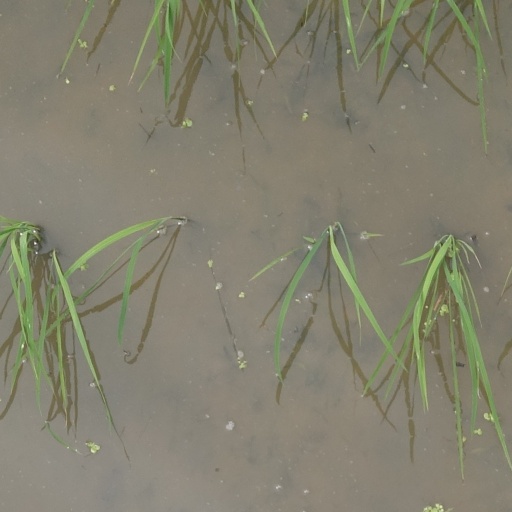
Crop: rice